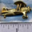
Label: airplane